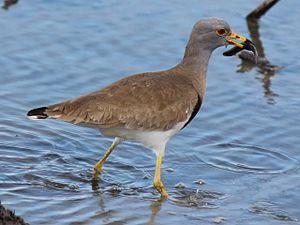
Le Vanneau à tête grise est une espèce d'oiseaux de la famille des Vanellinae.